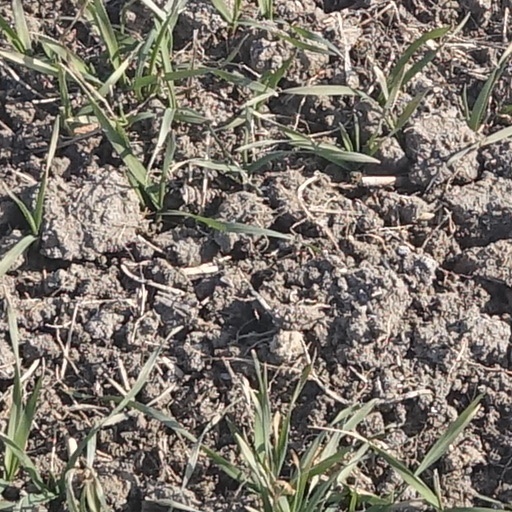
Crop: wheat